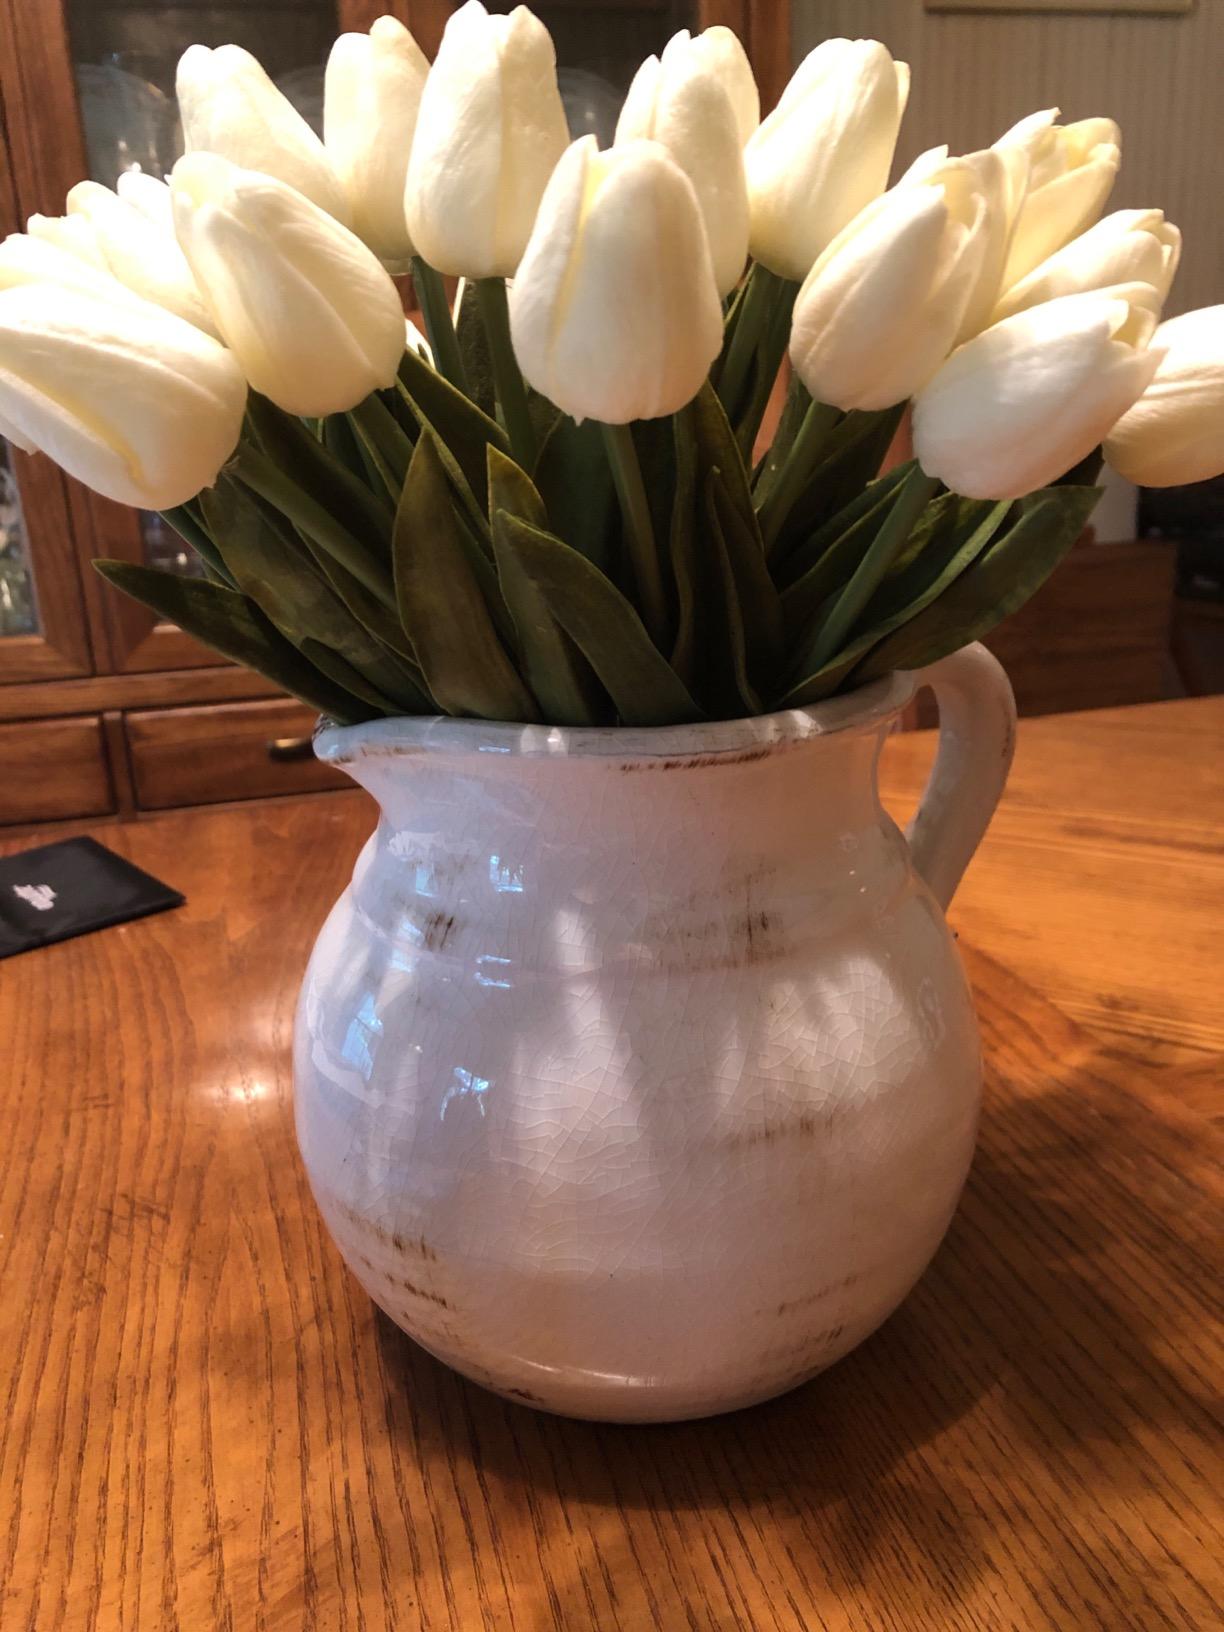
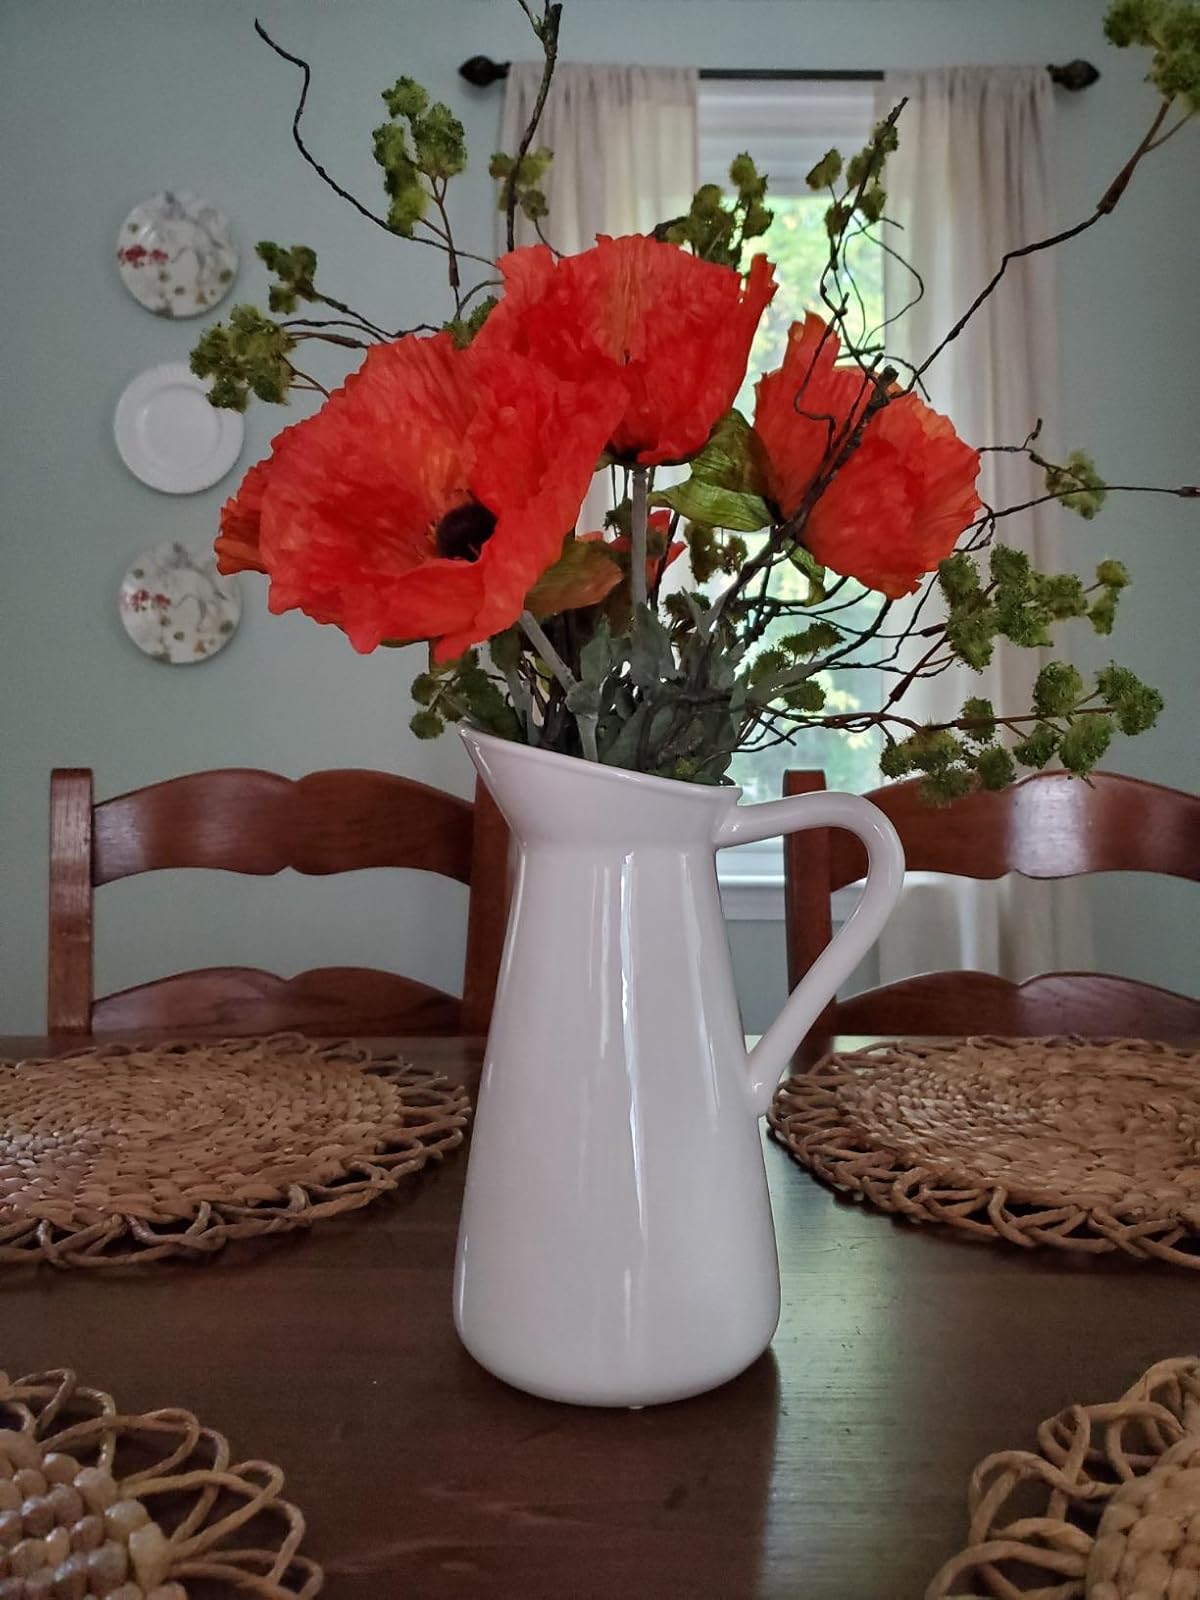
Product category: vase
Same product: no